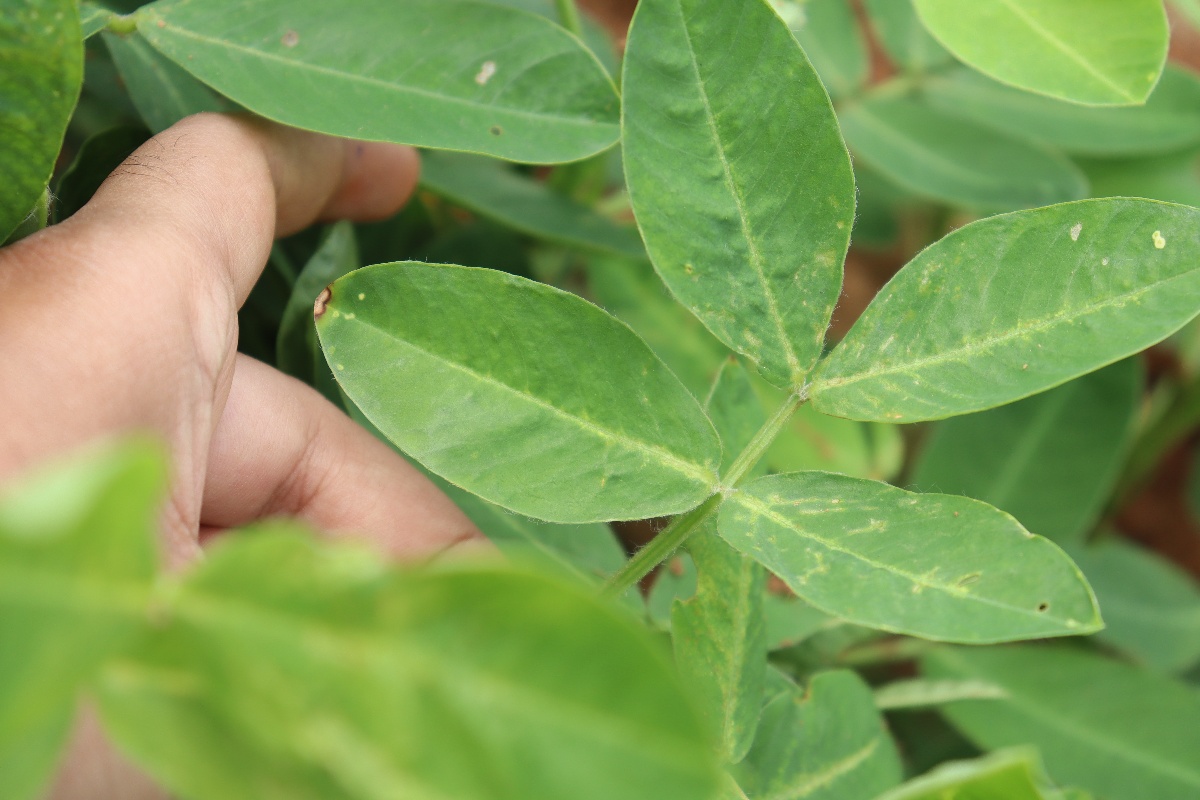
Label: healthy leaf